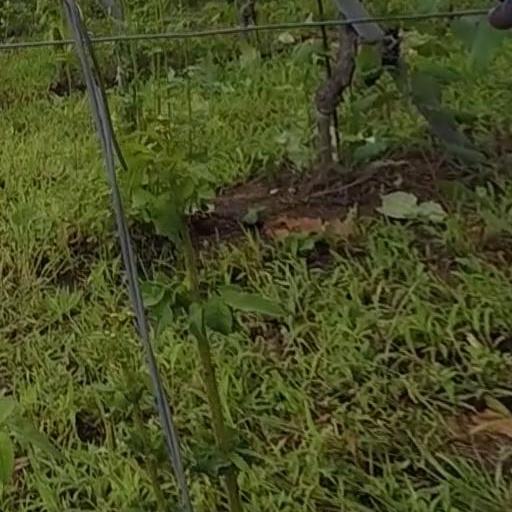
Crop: grape